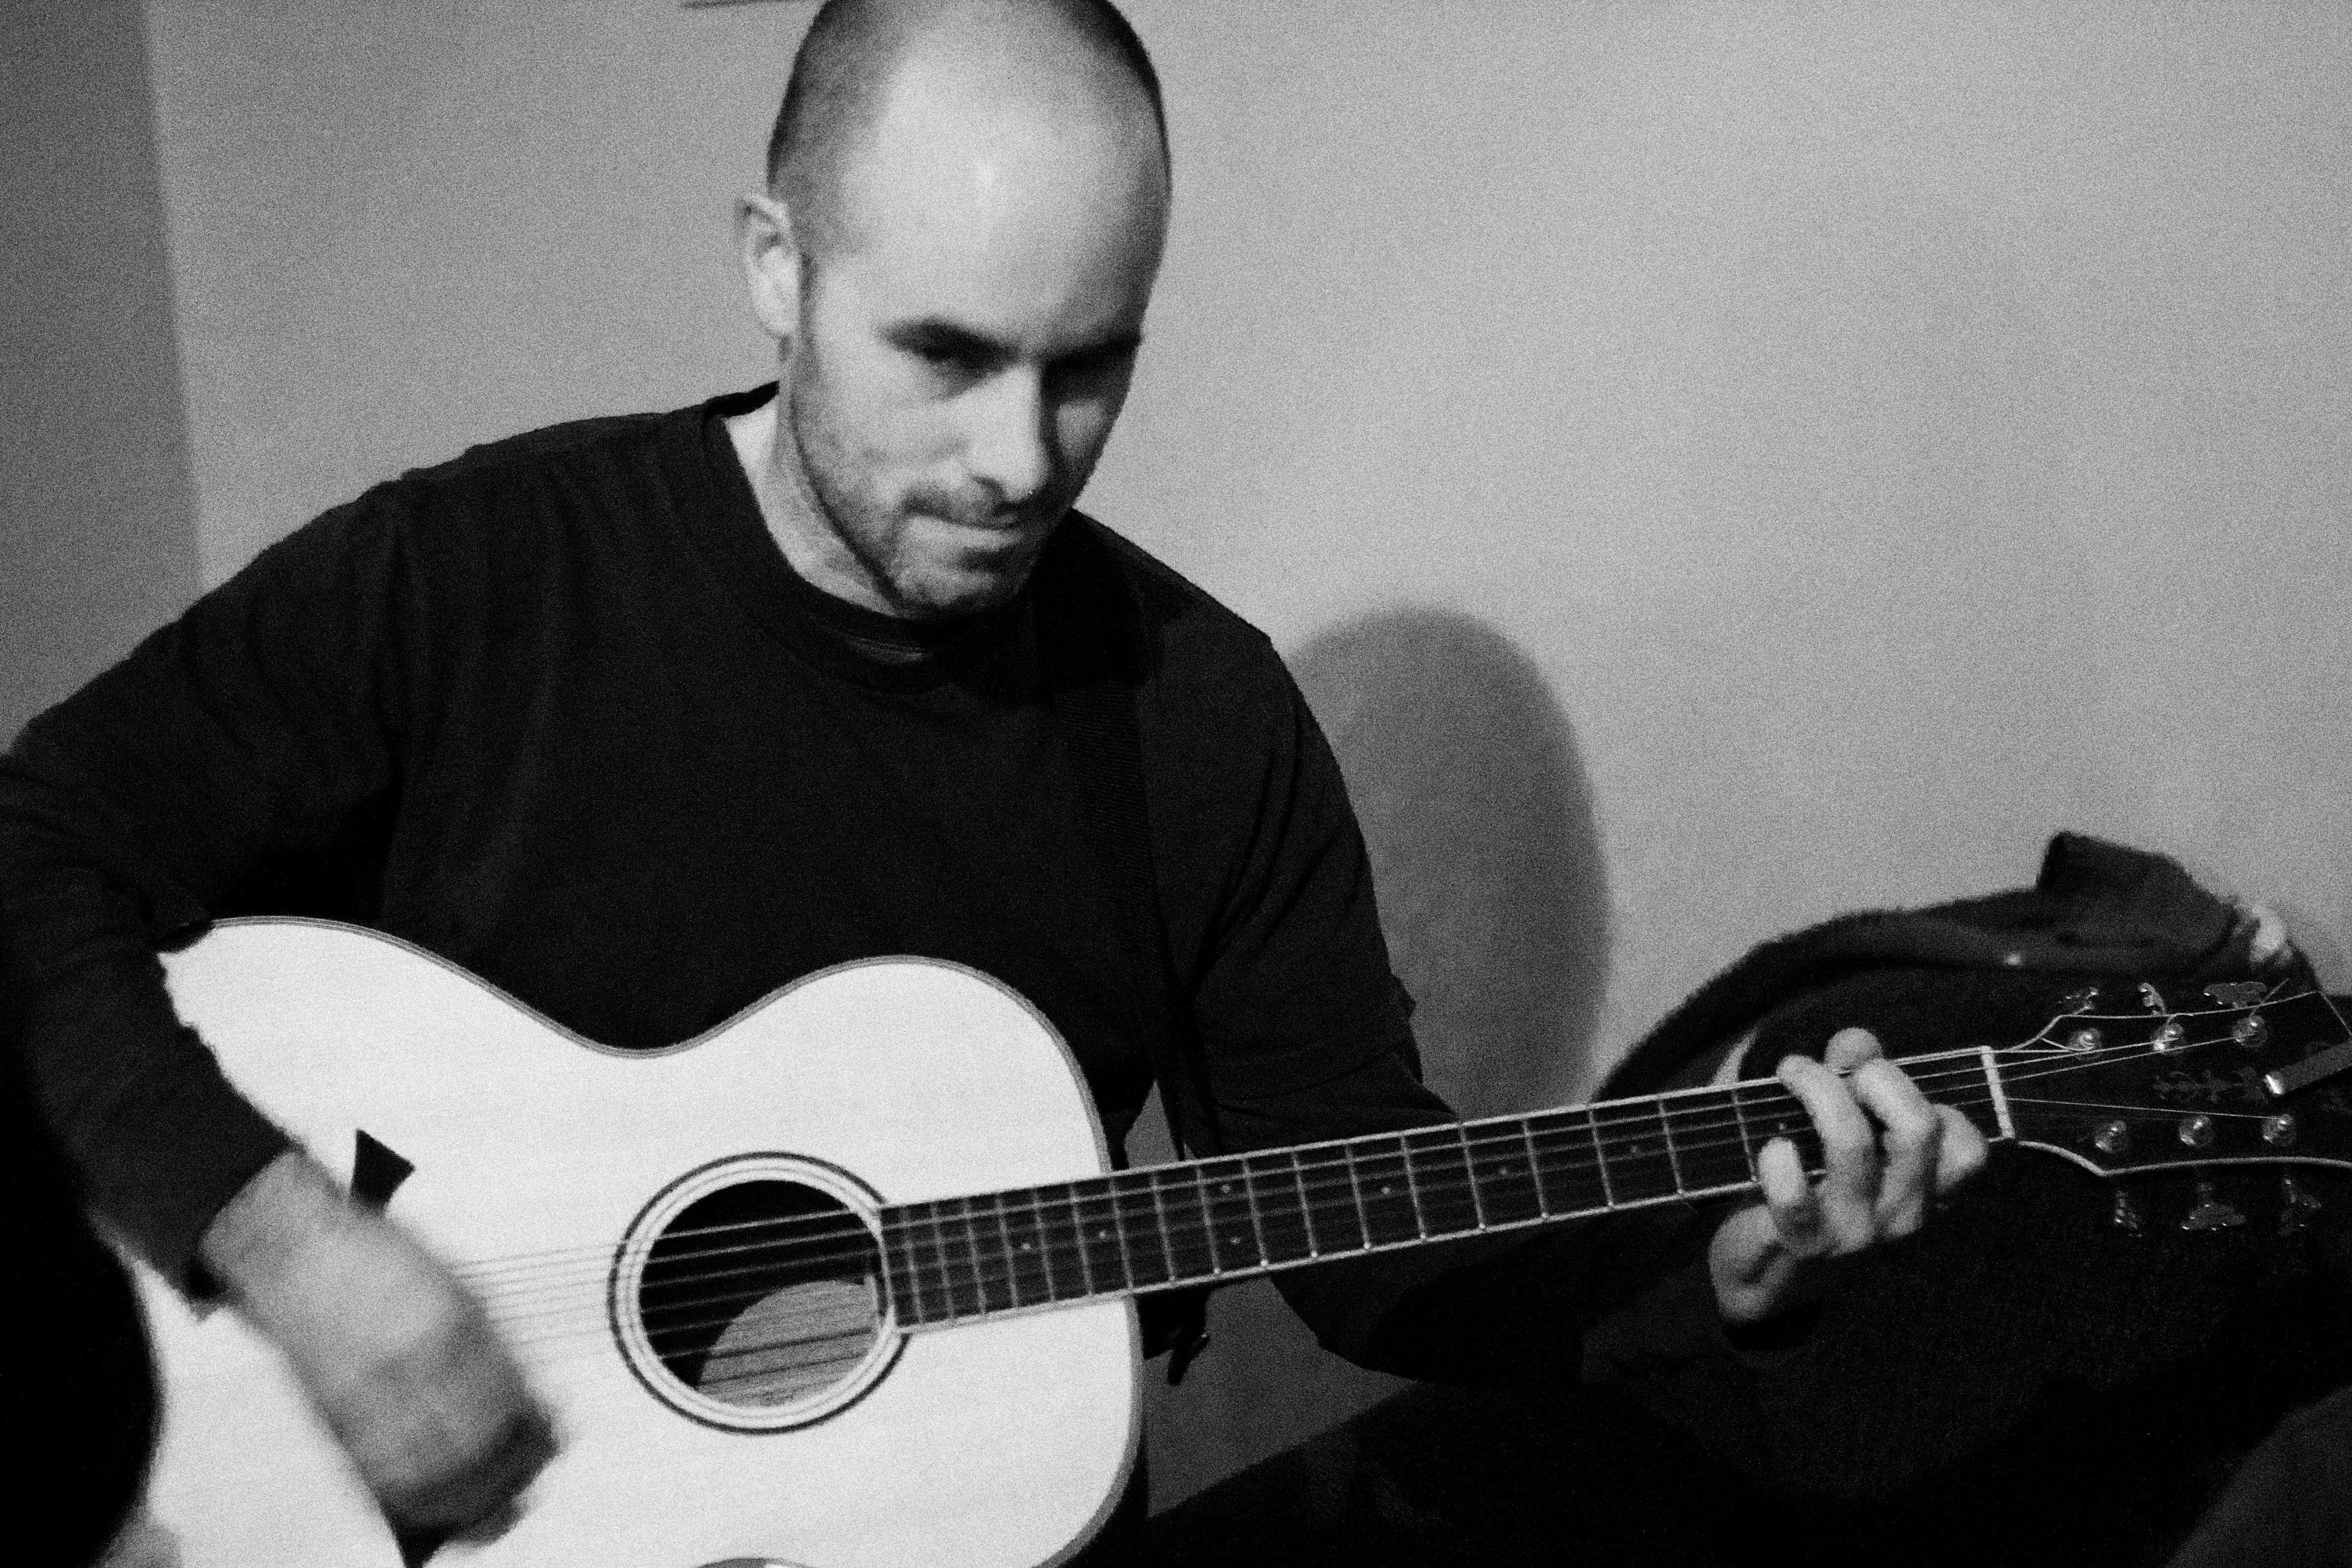
music, black and white, white, guitar, acoustic guitar, musician, black, monochrome, musical instrument, bassist, guitarist, bass guitar, odyssey, hurleylounge, singer songwriter, monochrome photography, string instrument, plucked string instruments, slide guitar